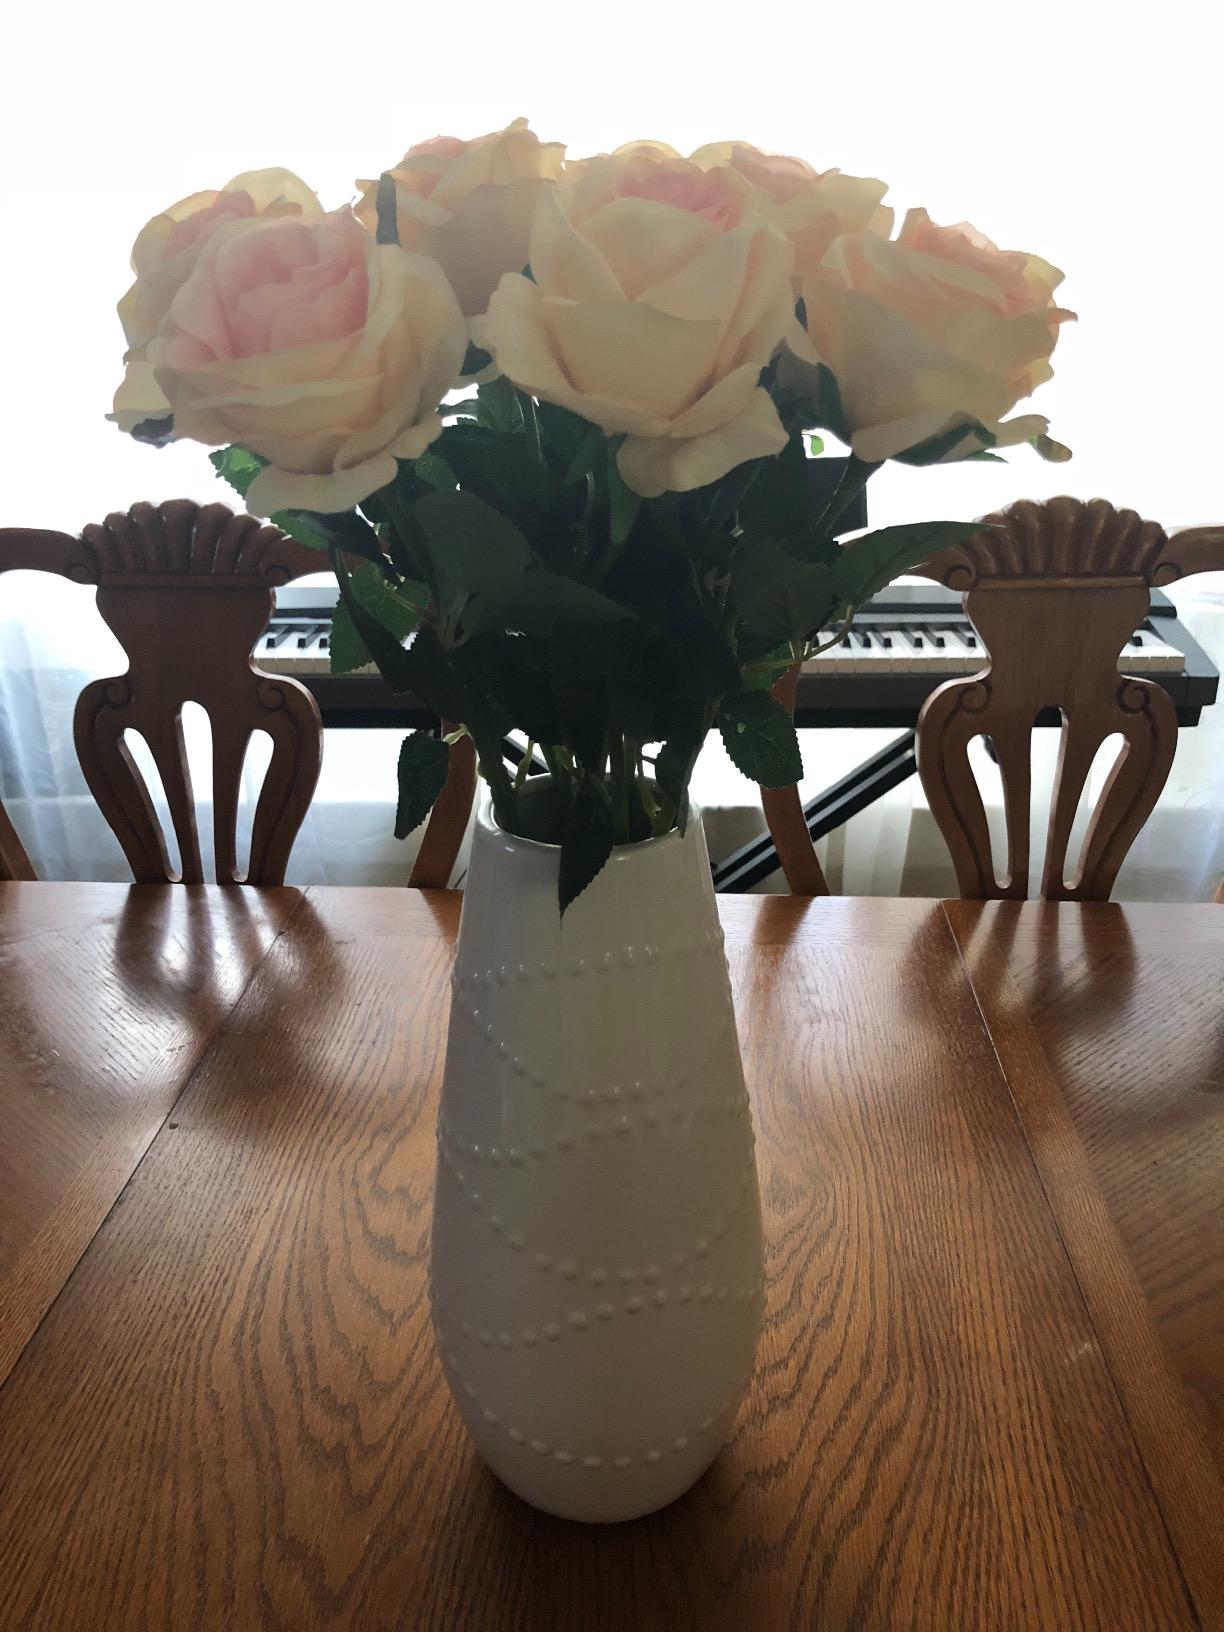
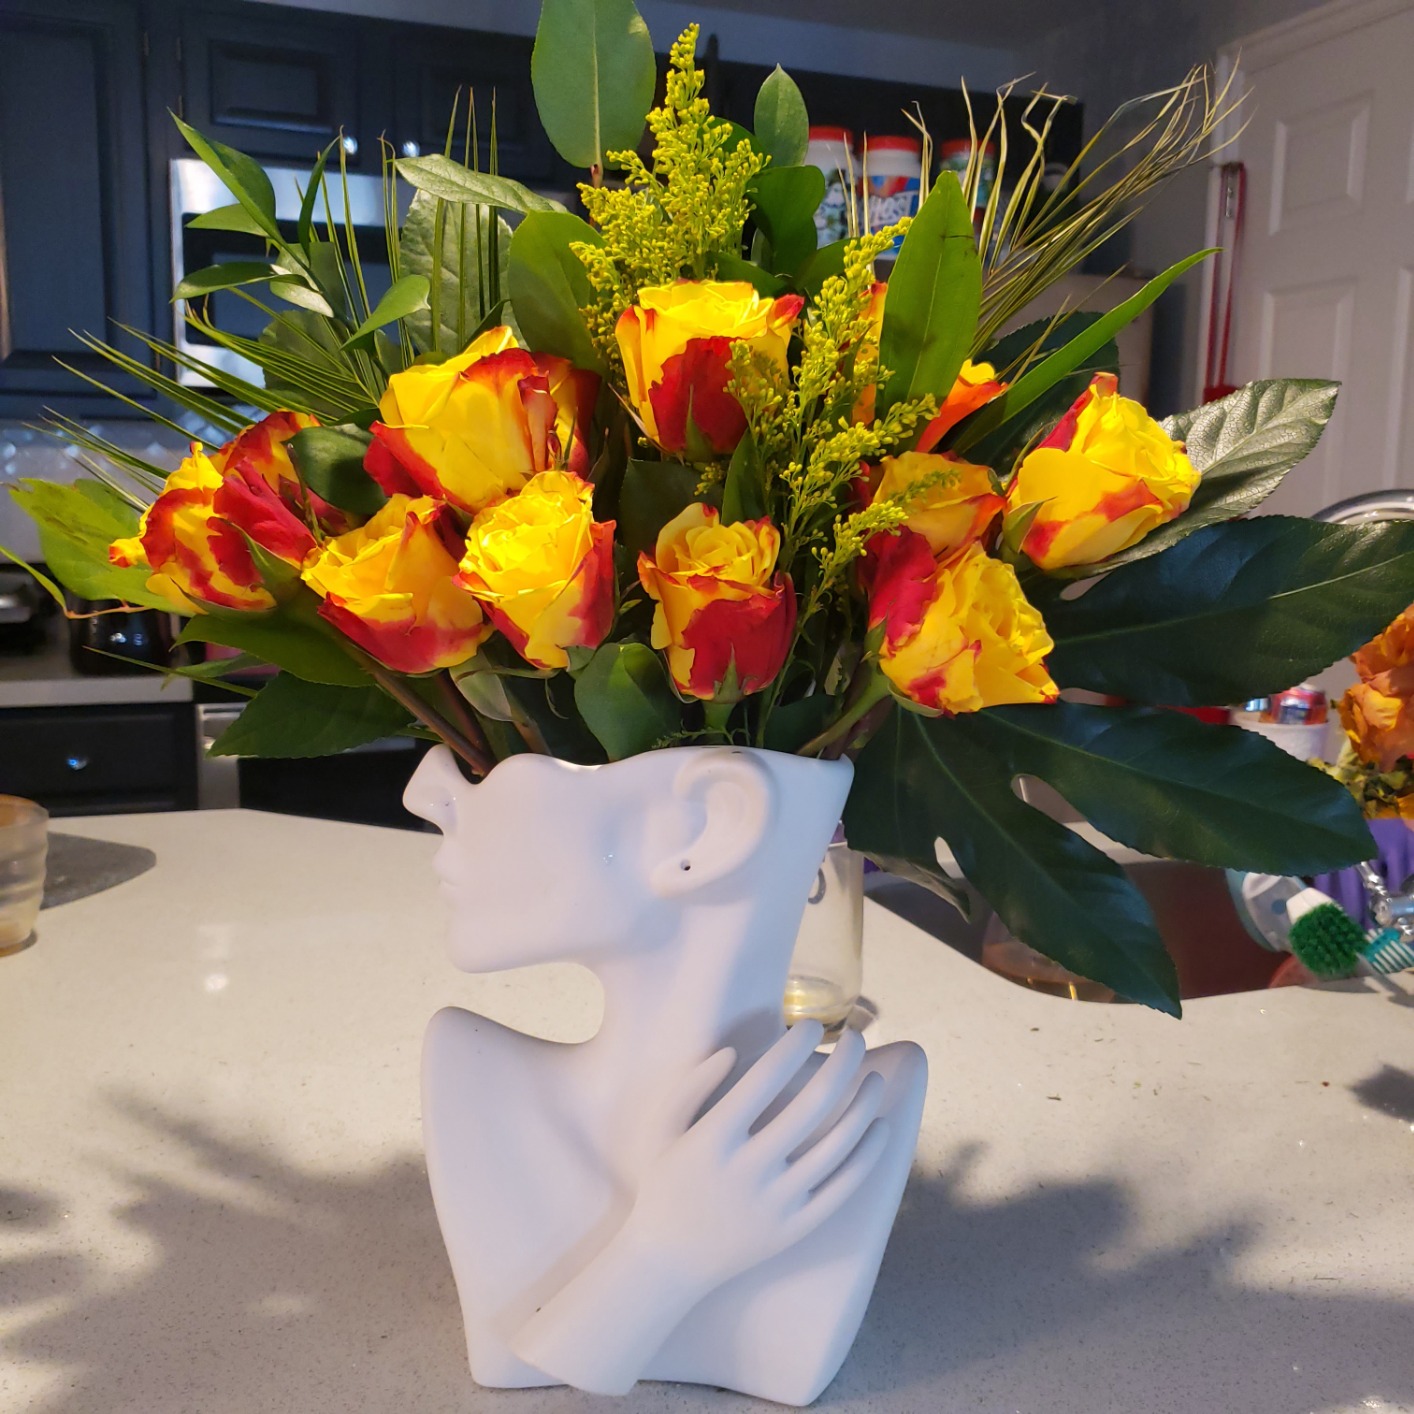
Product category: vase
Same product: no